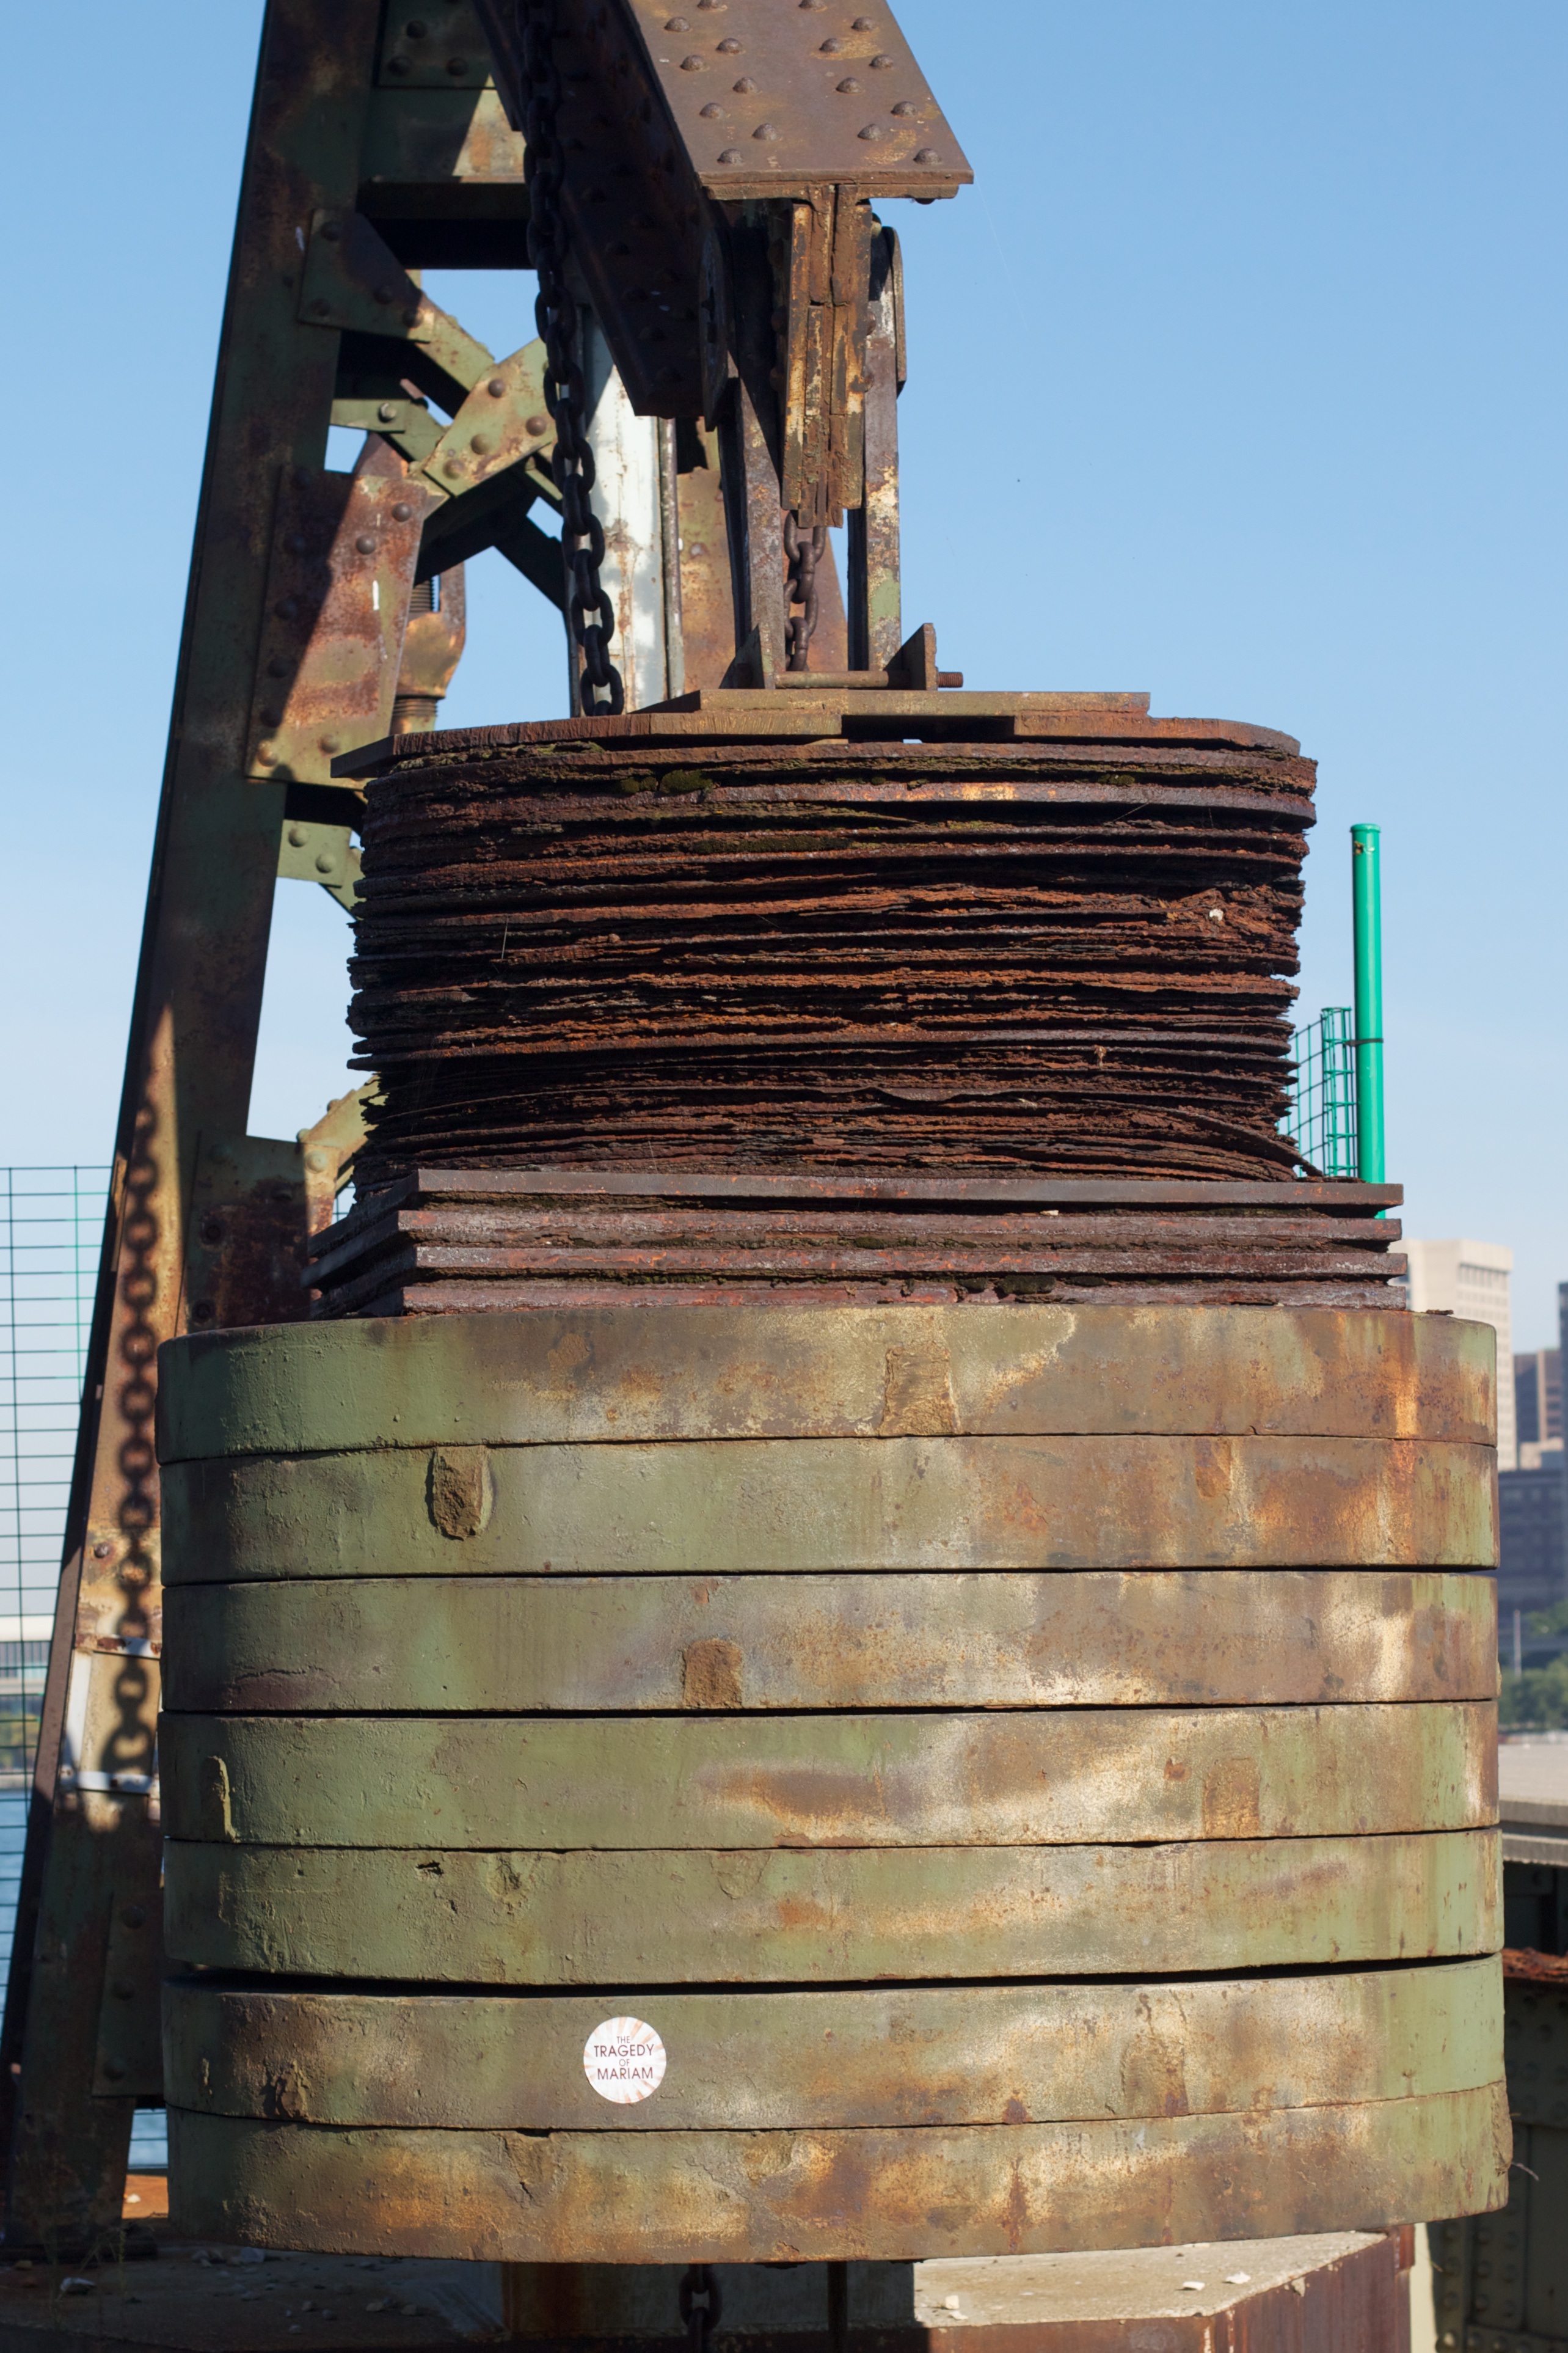
wood, tower, temple, odyssey, man made object